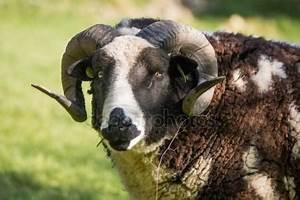
sheep